Water resources

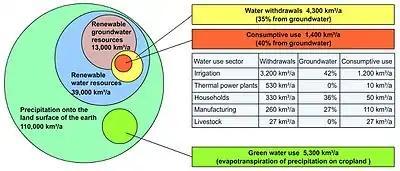
Global values of water resources and human water use (excluding Antarctica). Water resources 1961-90, water use around 2000. Computed by the global freshwater model WaterGAP.

Water resource management is the activity of planning, developing, distributing and managing the optimum use of water resources. It is an aspect of water cycle management. The field of water resources management will have to continue to adapt to the current and future issues facing the allocation of water. With the growing uncertainties of global climate change and the long-term impacts of past management actions, this decision-making will be even more difficult. It is likely that ongoing climate change will lead to situations that have not been encountered. As a result, alternative management strategies, including participatory approaches and adaptive capacity are increasingly being used to strengthen water decision-making.